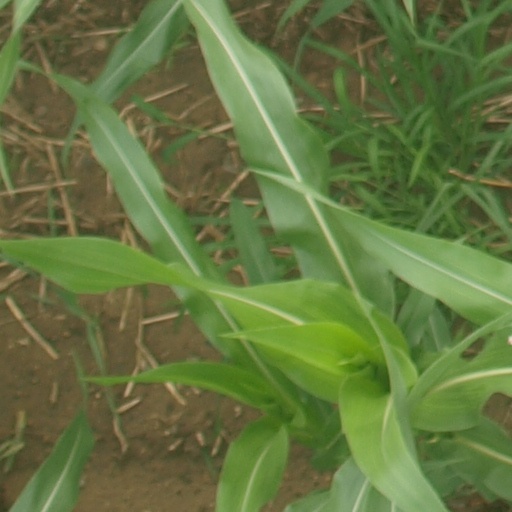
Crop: maize; corn